First Time (TV series)

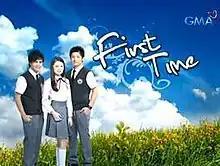
Title card

First Time is a 2010 Philippine television drama romance series broadcast by GMA Network. Directed by Andoy Ranay, it stars Barbie Forteza, Joshua Dionisio and Jake Vargas. It premiered on February 8, 2010 on the network's Telebabad line up. The series concluded on May 28, 2010 with a total of 77 episodes.